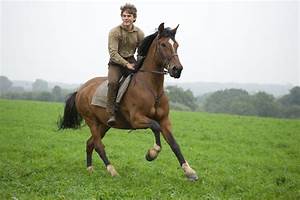
Label: cavallo